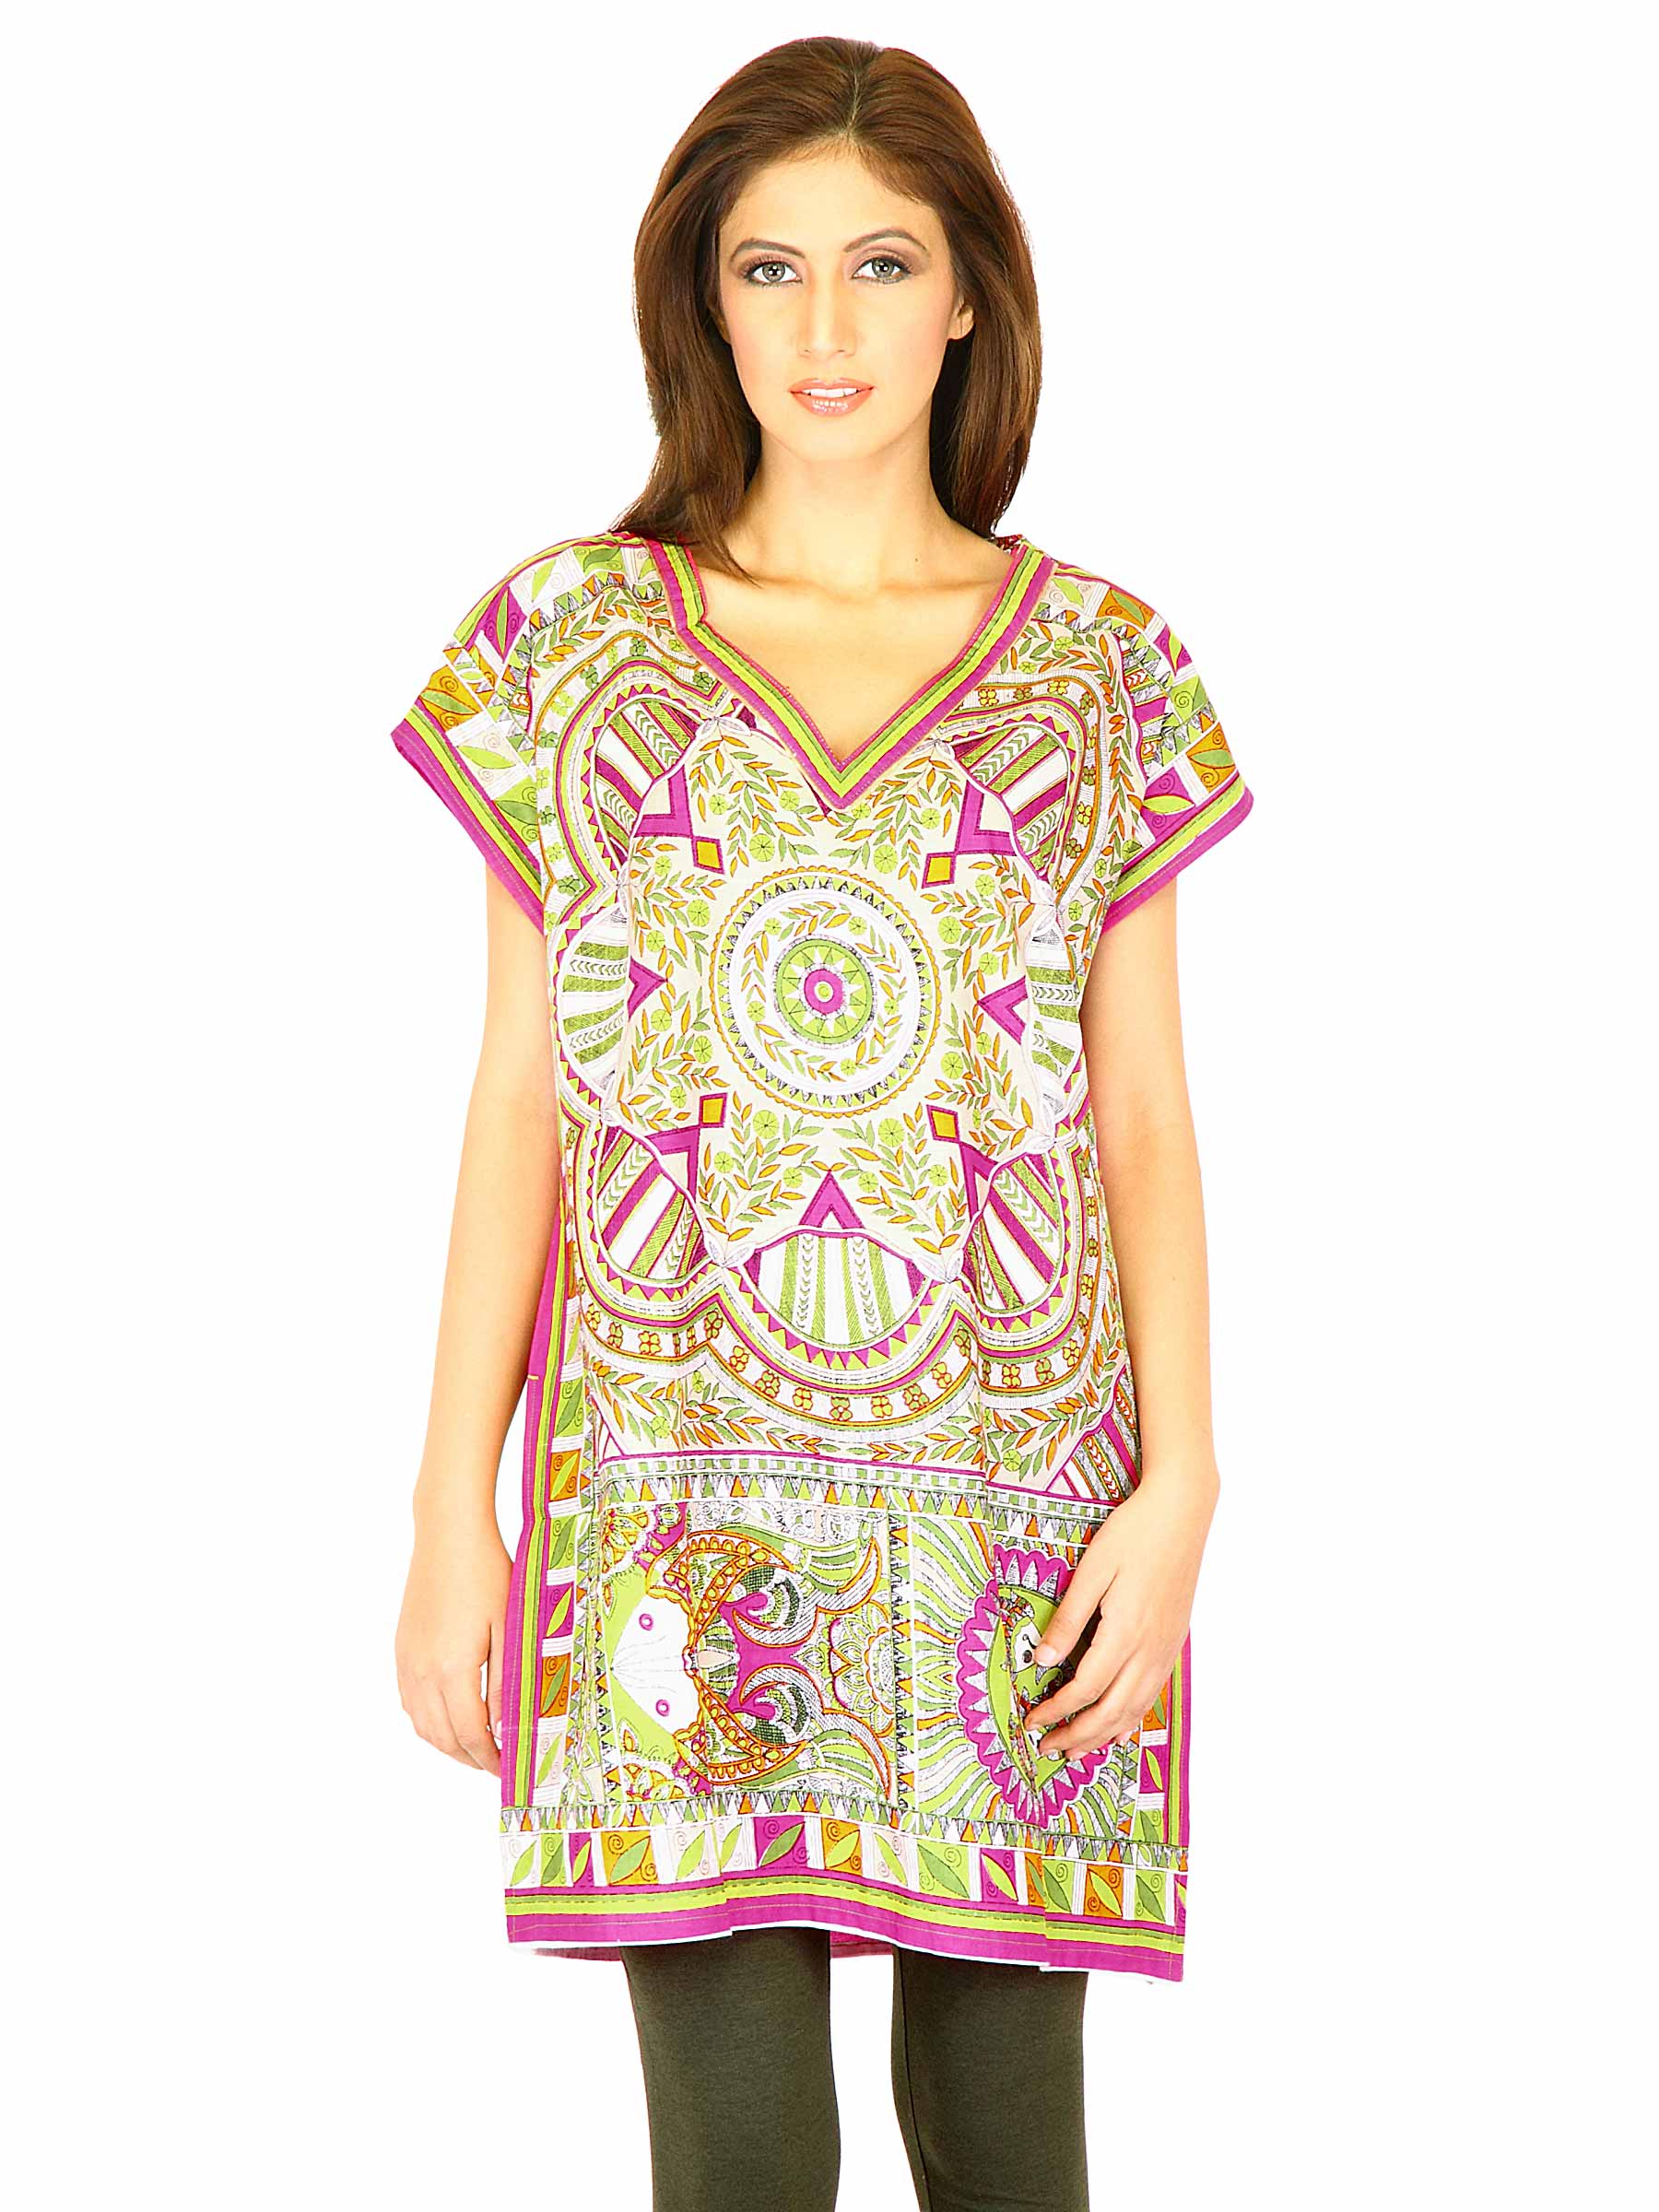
W Women Printed White Kurtas
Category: Apparel / Topwear / Kurtas
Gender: Women
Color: White
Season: Summer 2011
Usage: Ethnic